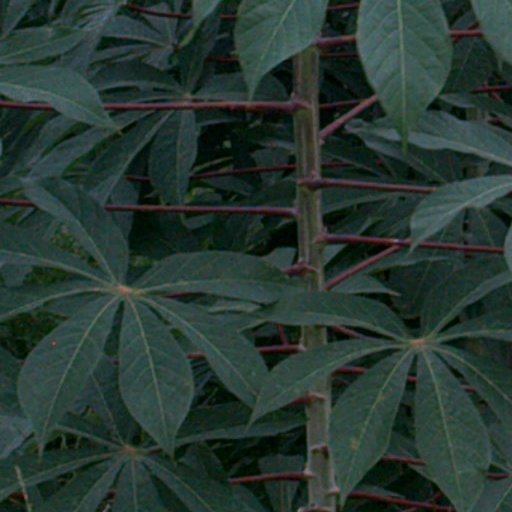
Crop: cassava